Scott Wells (American football)

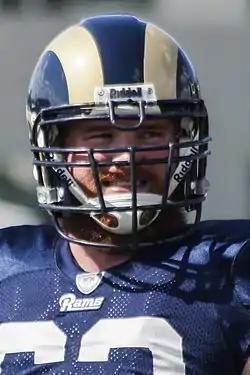
Wells with the St. Louis Rams in 2013

Scott Darvin Wells (born January 17, 1981) is an American former professional football player who was a center in the National Football League (NFL). He played college football for the Tennessee Volunteers, and was selected by the Green Bay Packers in the seventh round of the 2004 NFL draft. He won Super Bowl XLV with the Packers.